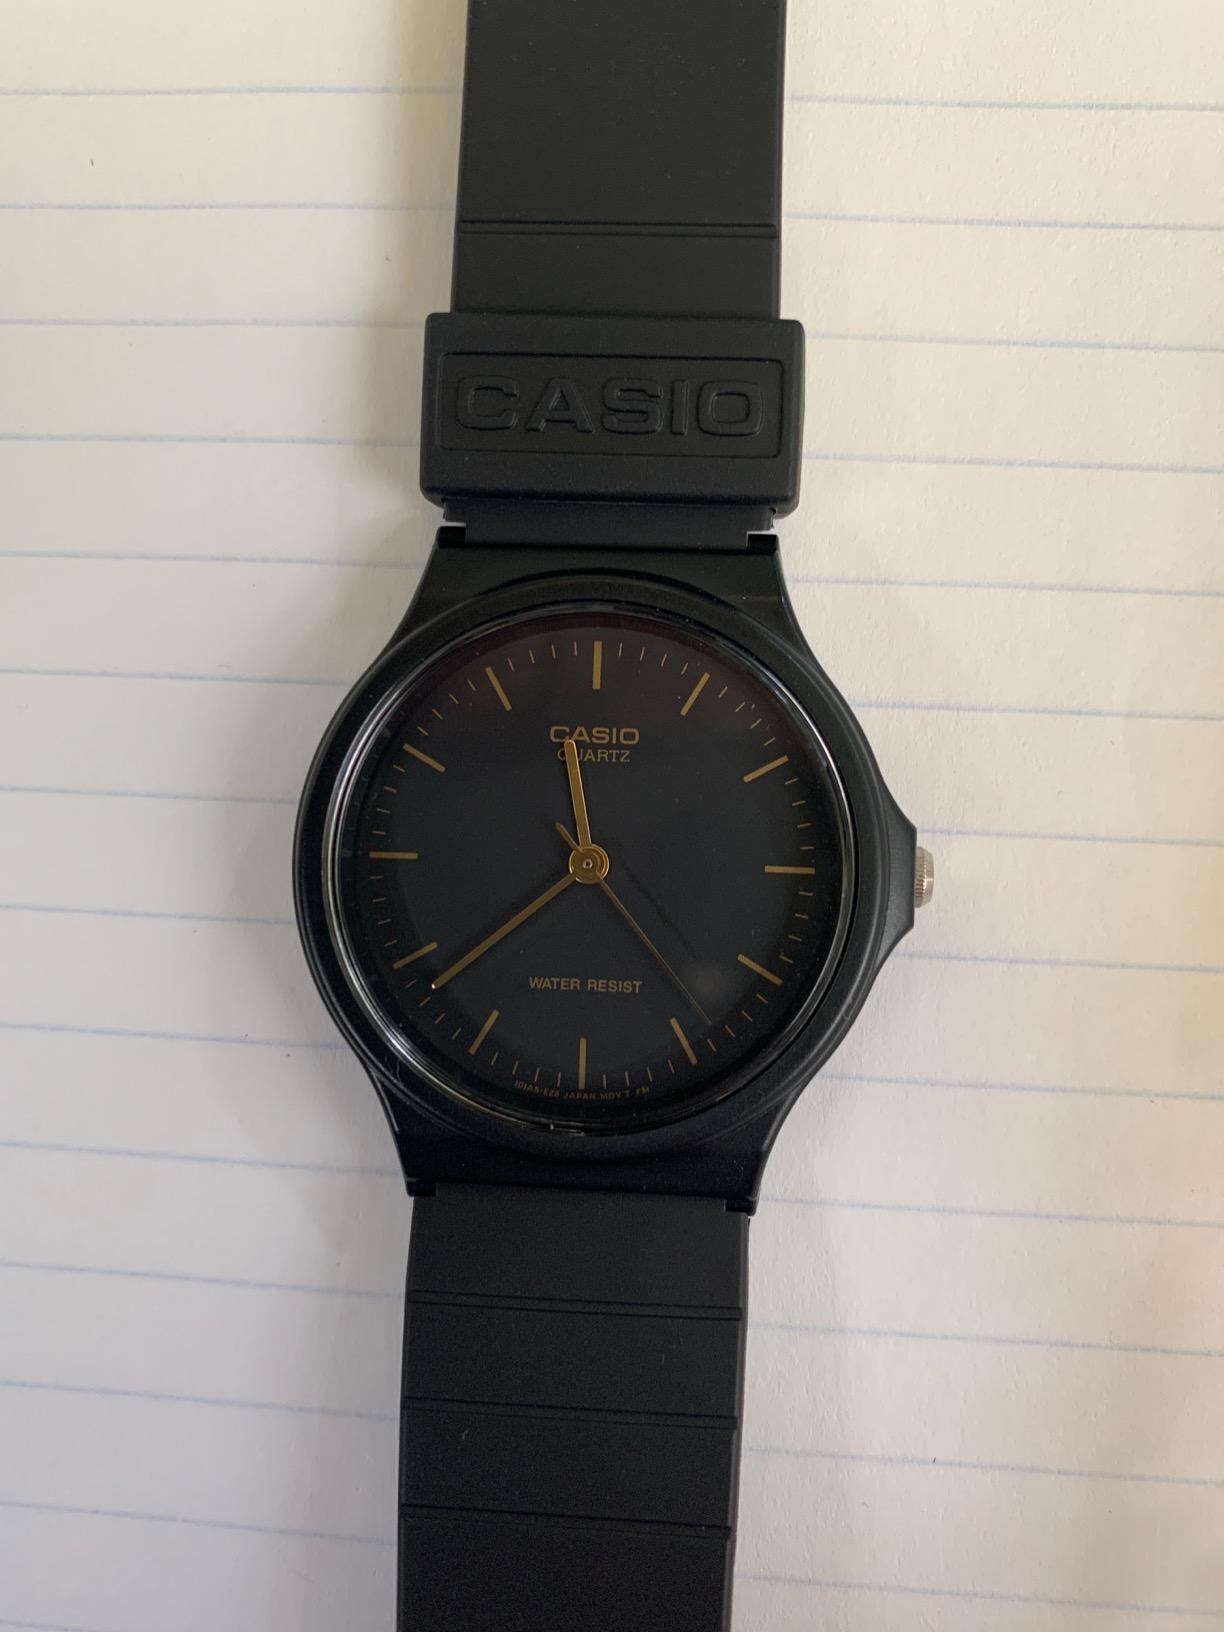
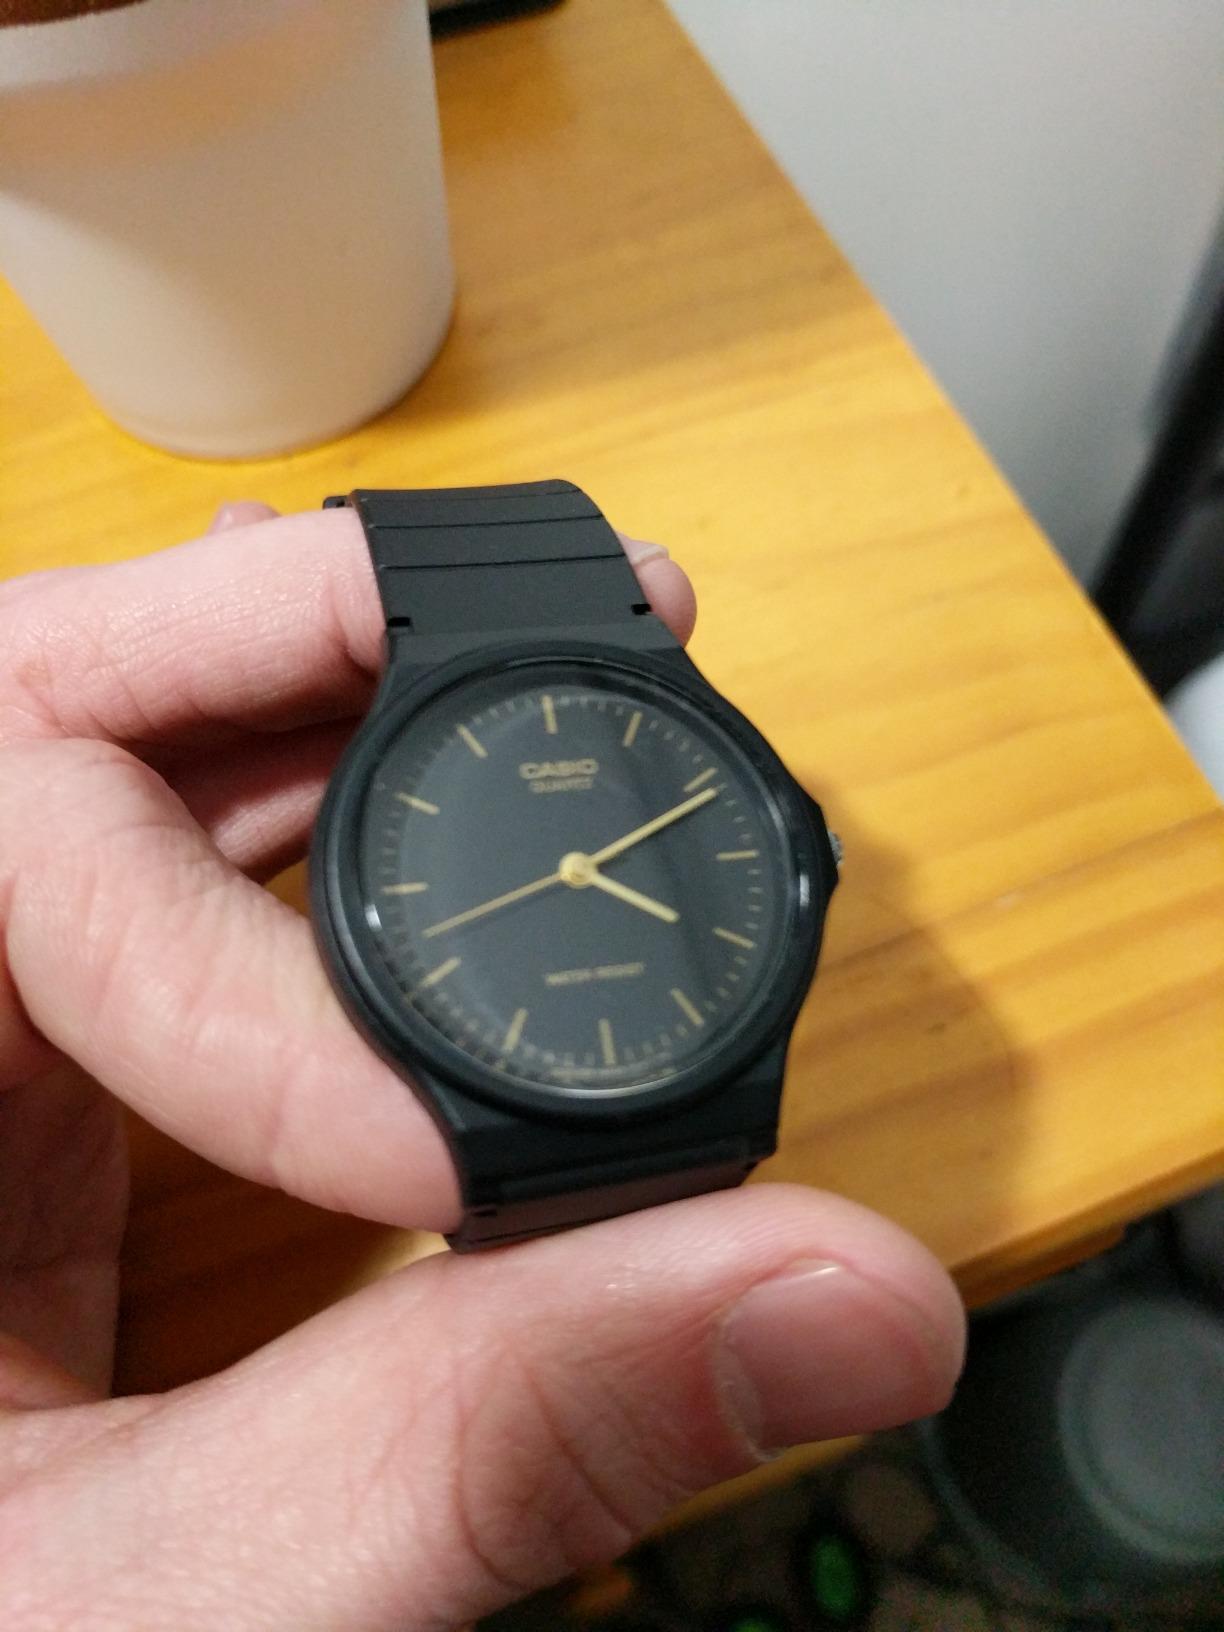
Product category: accessories_watch
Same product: yes